James Pearson (engineer)

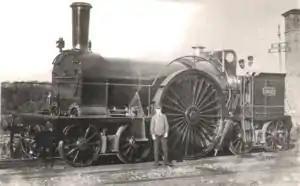
A Pearson-designed 4-2-4T locomotive

James Pearson (c. 182030 August 1891) was a 19th-century English railway engineer. He is best remembered as the designer of the distinctive Bristol and Exeter Railway 4-2-4T locomotives.